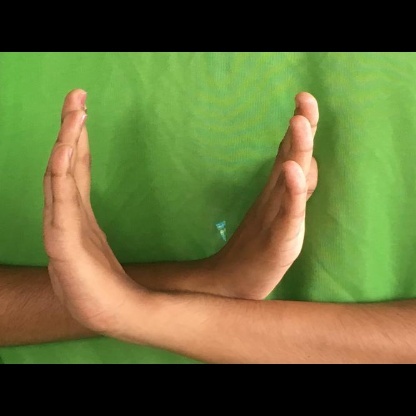
Mudra: Swastikam